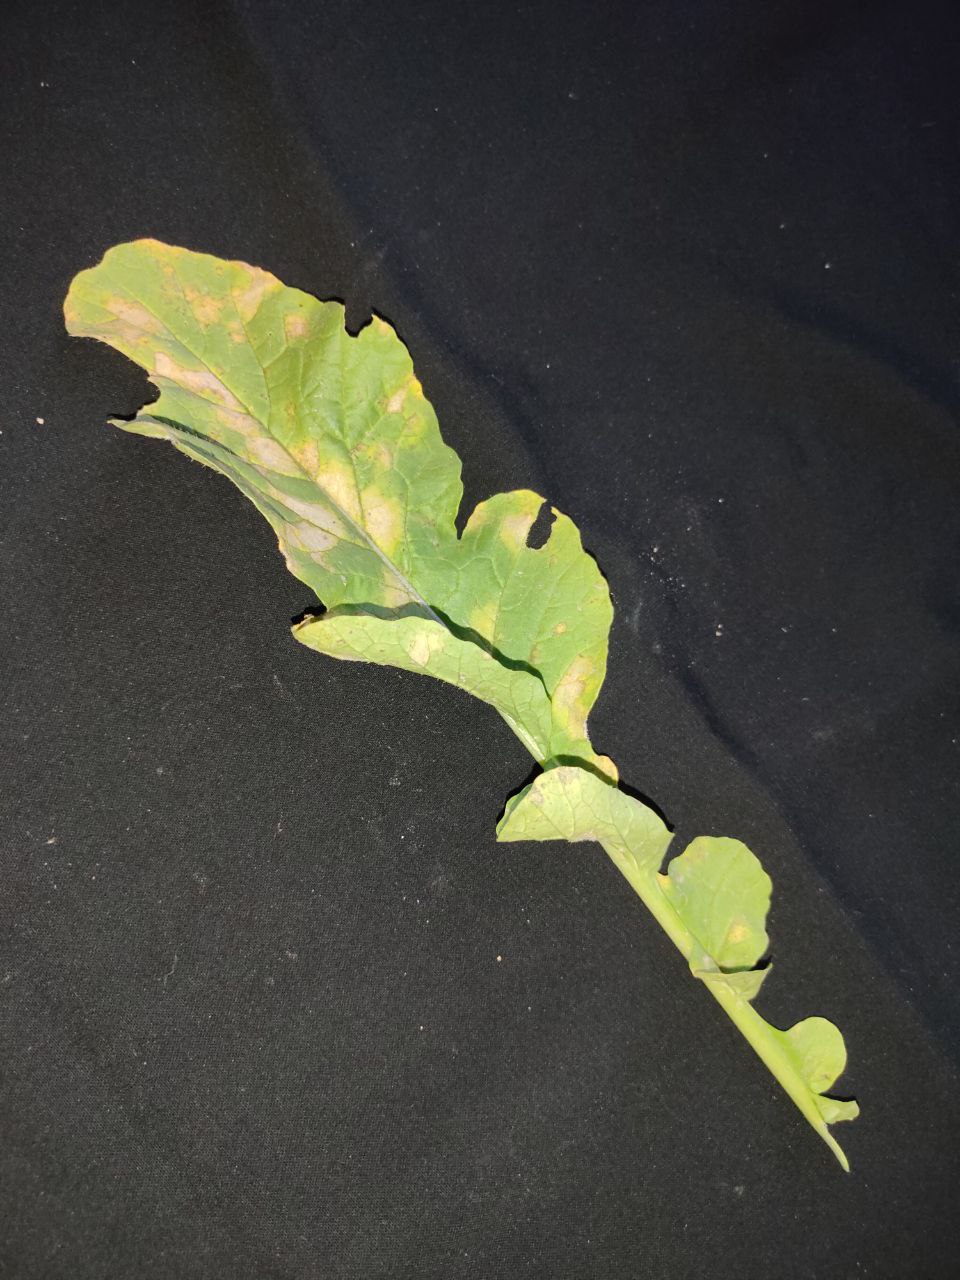
Label: Mosaic virus